Sola Air Station

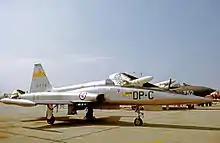
Northrop F-5A of 718 Squadron based at Sola in the early 1970s

330 Squadron was the first Norwegian squadron to land after the war. The squadron had been founded in Britain during the war and Sola was the first airfield to host Norwegian war-planes after the war. Squadron 330 was later disbanded, but the airfield remained as the biggest military airfield in the country up to the 1960s.